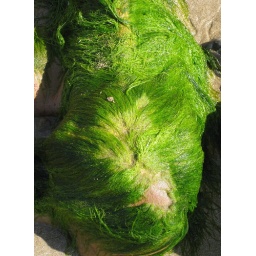
This seaweed covered rock reminds me of Dougal the dog in the Magic Roundabout.